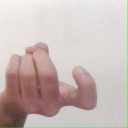
अक्षर: ज